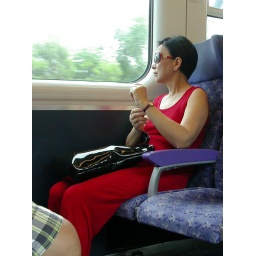
First class dress in first class compartment, KCR train for Lo Wu